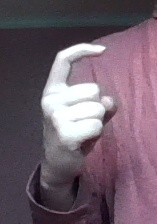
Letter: ra